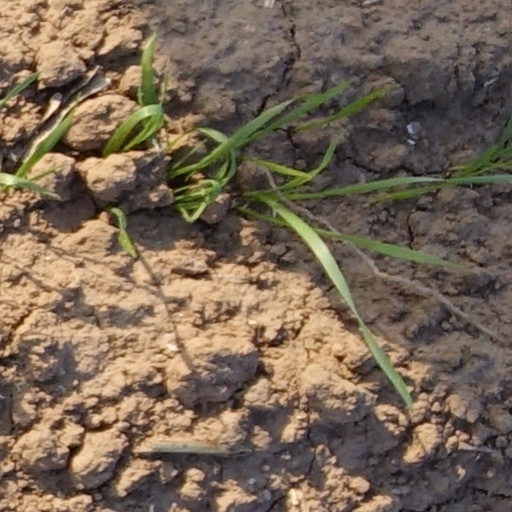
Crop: wheat